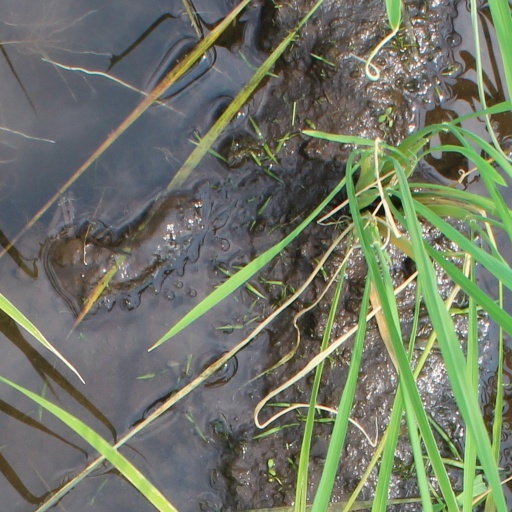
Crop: rice